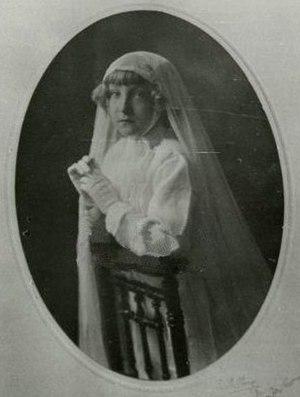
María de la Esperanza de Borbón y Orleans, née le 14 juin 1914 à Madrid et morte le 8 août 2005 à Villamanrique de la Condesa en Espagne, est une princesse de la maison de Bourbon.